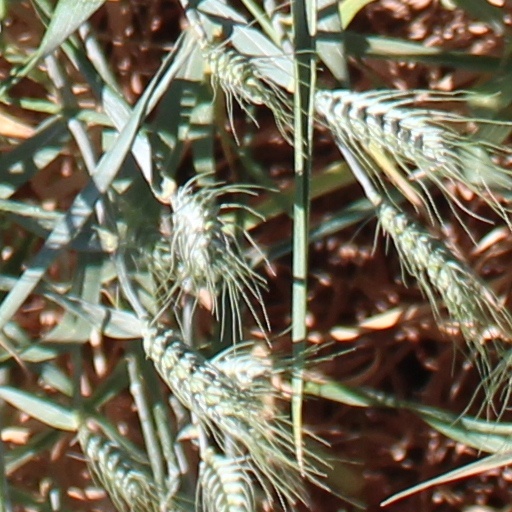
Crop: wheat